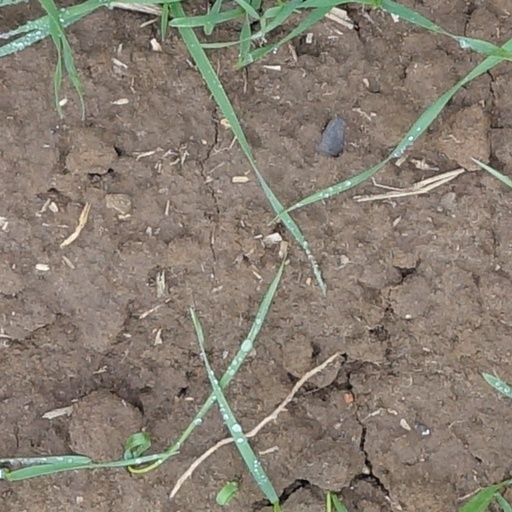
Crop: wheat